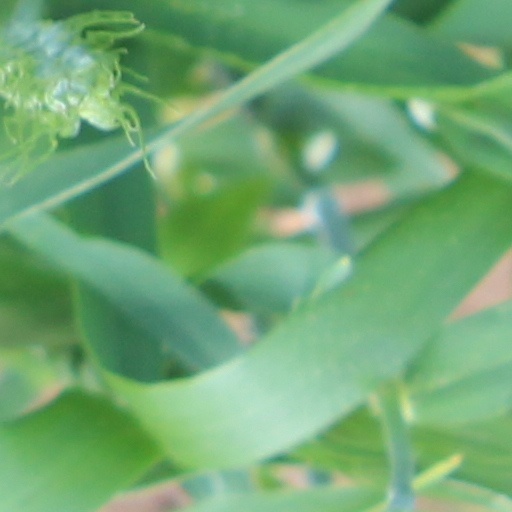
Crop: wheat